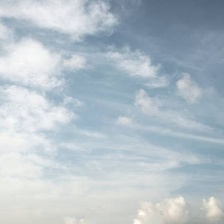
Cloud type: Cirrostratus